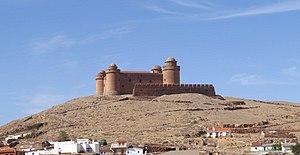
Le château de La Calahorra est un château espagnol situé dans la ville de La Calahorra, dans la communauté autonome d'Andalousie et la province de Grenade.